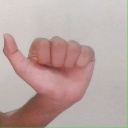
अक्षर: त